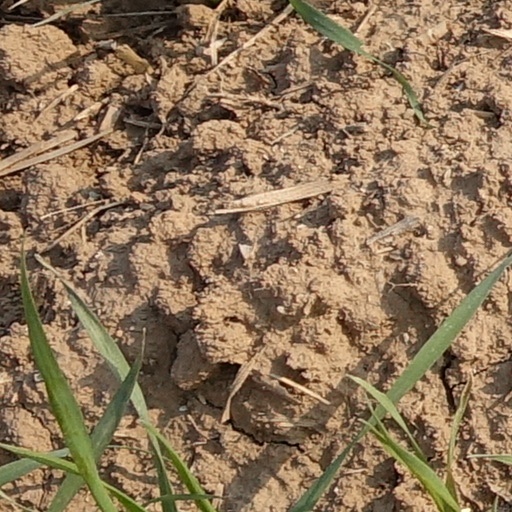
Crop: wheat